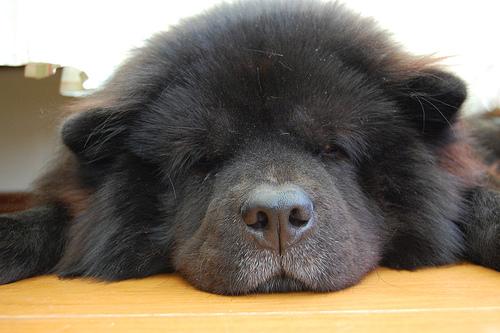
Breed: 329-n000119-chow